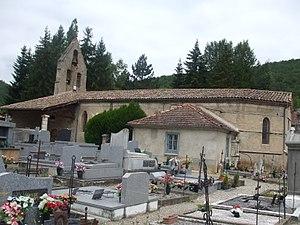
Église de L’Aiguillon, en Ariège (France).
L’Aiguillon est une commune française, située dans le département de l’Ariège en région Occitanie.